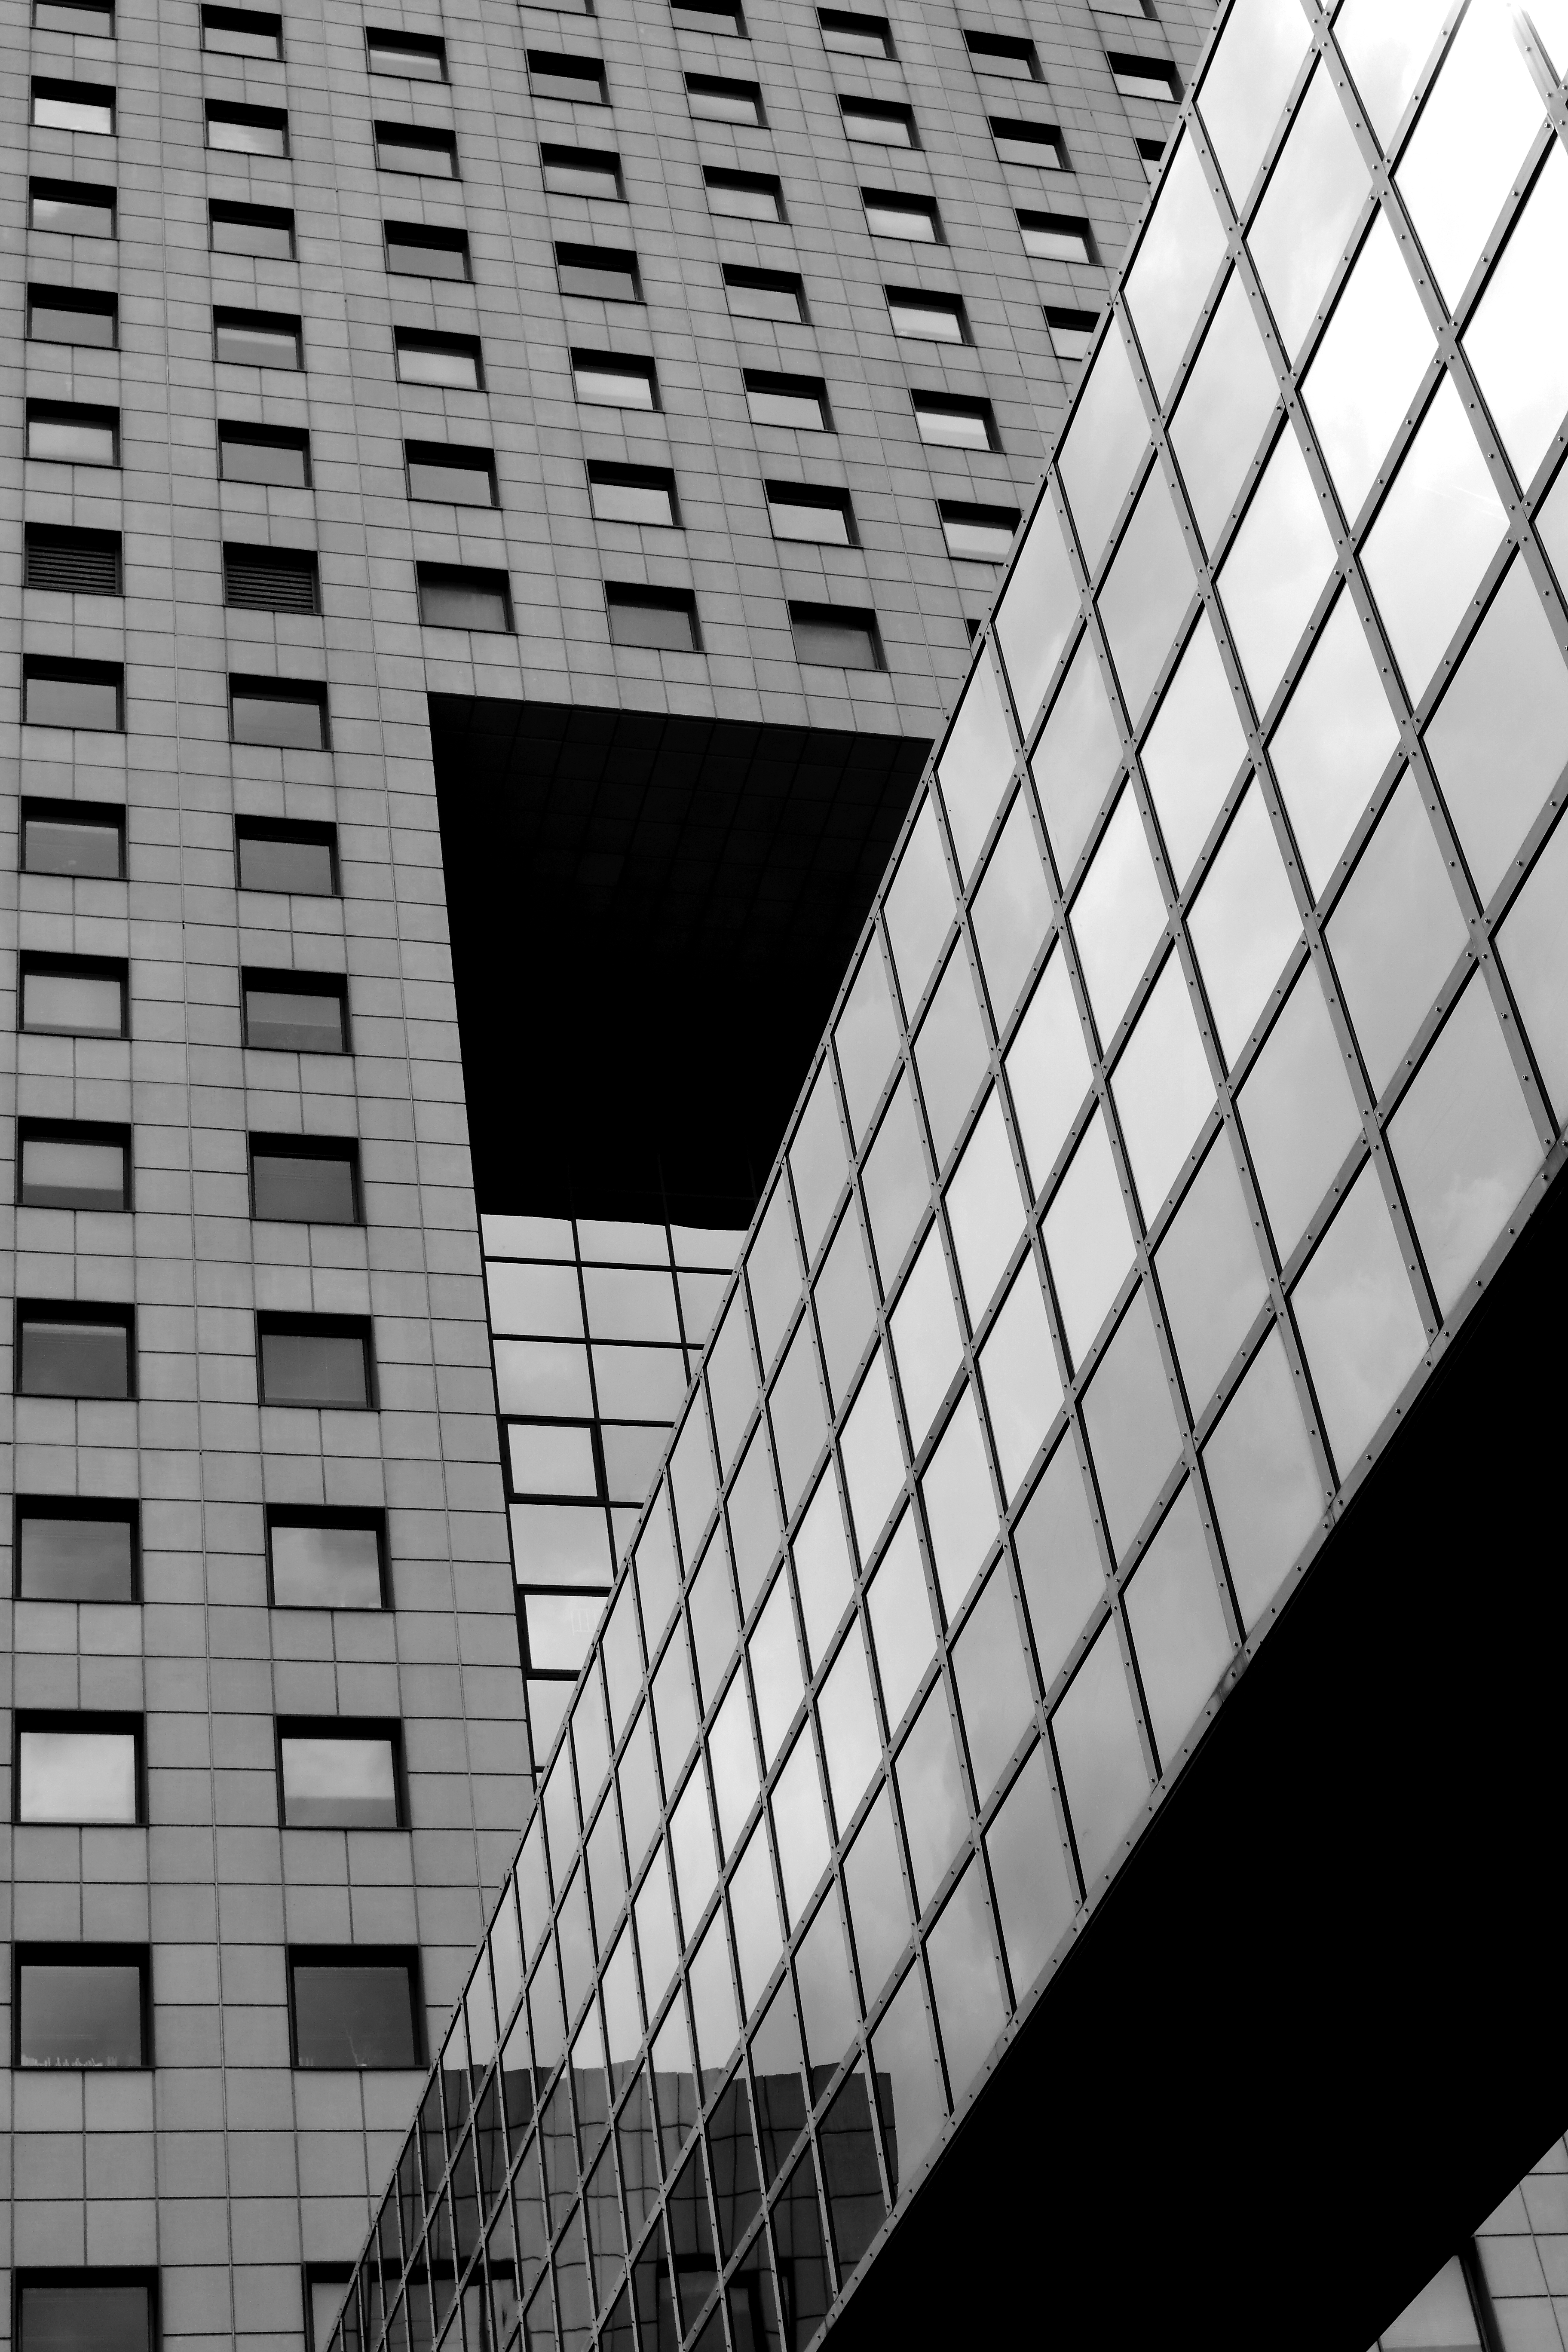
black and white, architecture, white, skyscraper, pattern, line, facade, black, monochrome, tower block, bw, blackandwhite, blackwhite, design, symmetry, germany, alemania, allemagne, sw, schwarzweiss, schwarzweis, shape, frankfurtmain, frankfurtammain, frankfurtam, frankfurtamain, germania, hesse, hassia, hessen, frankfurt, schwarzweissfotografie, schwarzweisfotografie, metropolis, monochrome photography